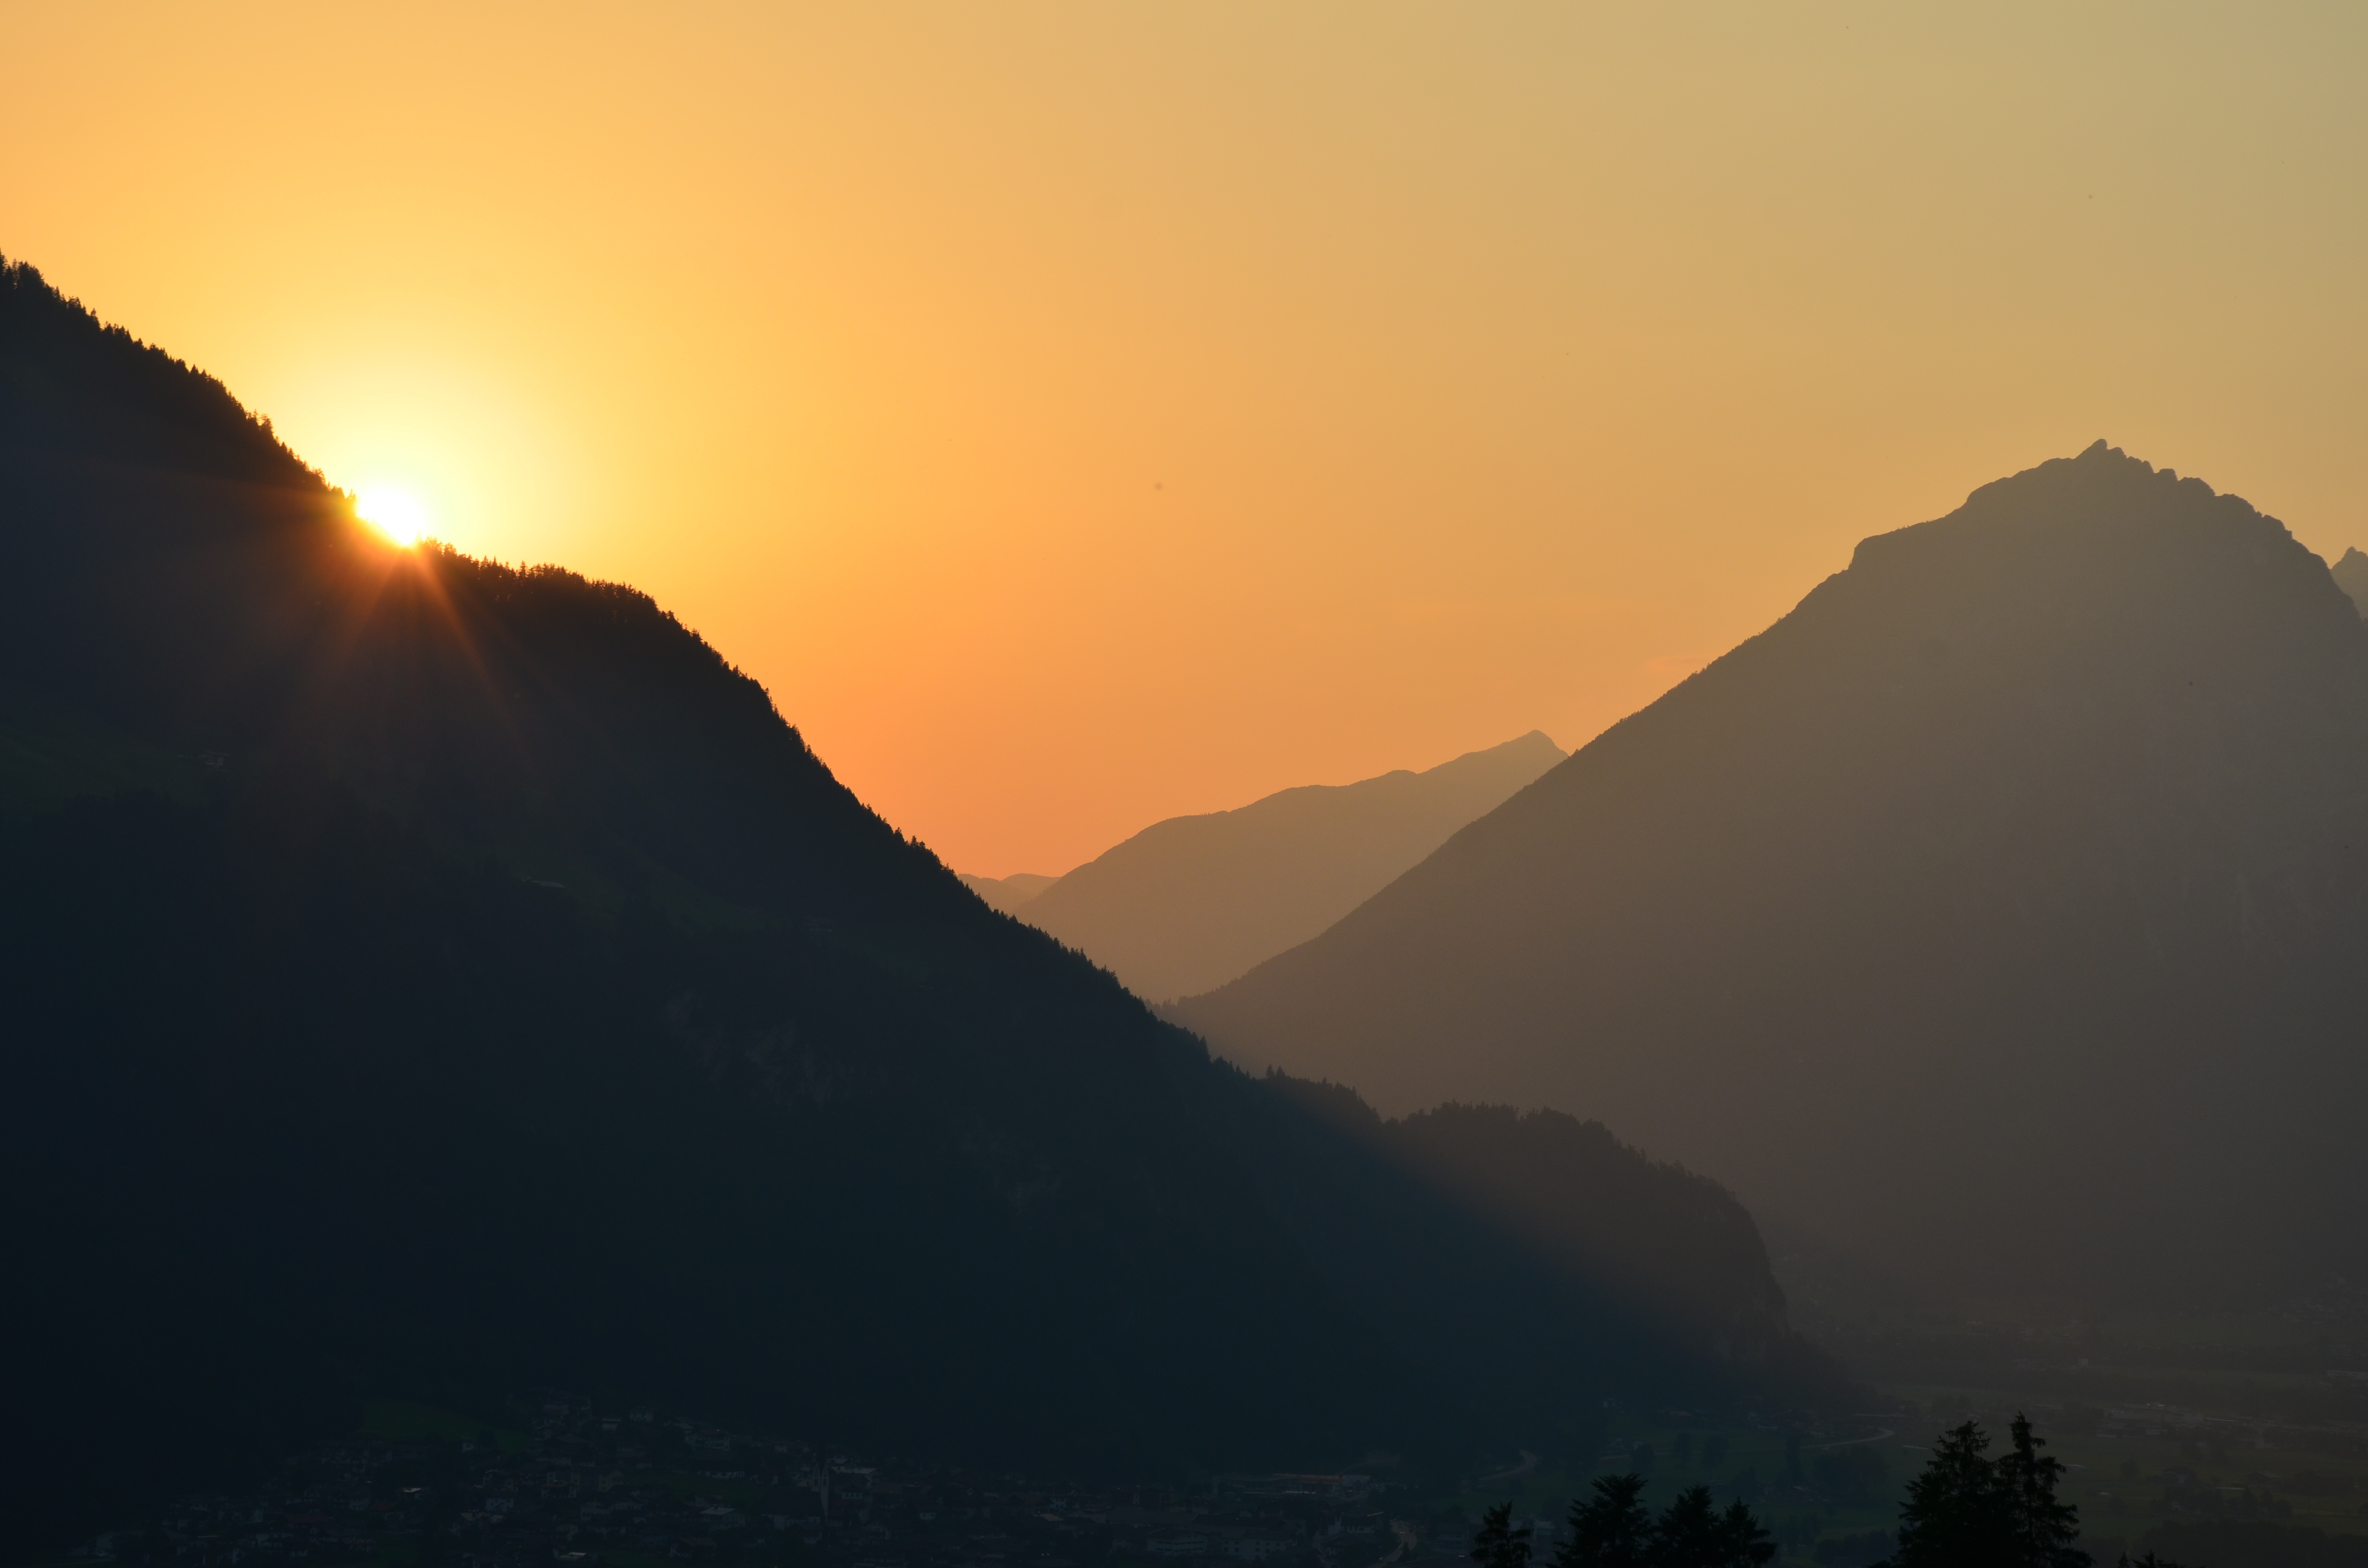
landscape, nature, mountain, sun, sunrise, sunset, sunlight, morning, hill, dawn, mountain range, dusk, evening, holiday, alpine, austria, mountains, abendstimmung, tyrol, afterglow, landform, zillertal, atmospheric phenomenon, mountainous landforms